Levi Strauss

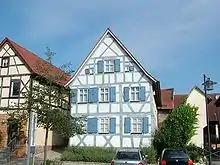
Birthplace of Levi Strauss

Levi Strauss was born to a Jewish family in Buttenheim on February 26, 1829, in the Franconia region of the Kingdom of Bavaria in the German Confederation. He was the son of Hirsch Strauss and Hirsch’s second wife, Rebecca Strauss (née Haas).